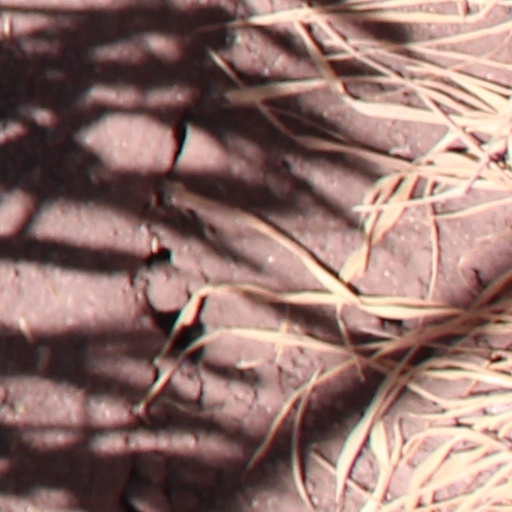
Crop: wheat